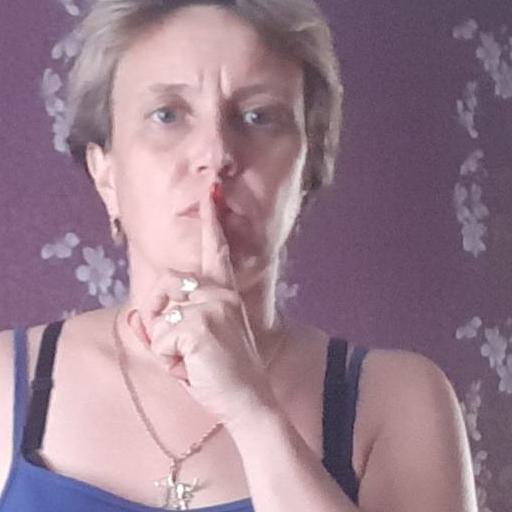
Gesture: mute